Italian submarine Des Geneys

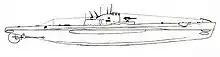
Right-profile line drawing of the Pisani class

Designed in parallel with the s, the "Pisani" class was larger accommodate more fuel and give them more range. They displaced surfaced and submerged. The submarines were long, had a beam of and a draft of . They had an operational diving depth of . Their crew numbered 48 officers and enlisted men.